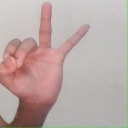
अक्षर: ण